TVR

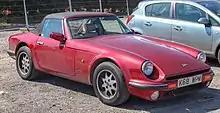
TVR 290S

The TVR model series that would replace the Vixen-based cars was known as the M Series built from 1972. Mike Bigland would design its chassis, which was superior in every way to the outgoing Vixen chassis; it was more rigid, would provide better safety for the car's occupants, and could be produced more economically. Over several months, the design was finalised and the factory prepared for production. The 2500M, 3000M, 1600M, Taimar and 3000S models (as well as turbocharged variants of the V6 cars) were all built for various spans of time between 1972 and 1980. This period saw significant improvements in both efficiency and quality, with Mike Penny performing a quality control inspection on every car that left the factory. Also during M Series production, both Jack Pickard and Stanley Kilcoyne returned to work at the company. TVR had enough faith in the cars' quality to begin offering a five-year no-corrosion guarantee in 1974. Exports were strong, with sixty per cent of TVR's production going to continental Europe and the United States.